Leopold II, Grand Duke of Tuscany

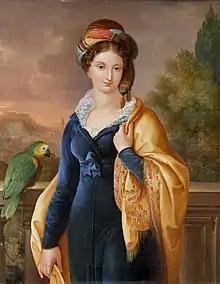
Maria Anna of Saxony

But at the same time the Austrians occupied Lucca and Livorno, and although Leopold simulated surprise at their action it has since been proved, as the Austrian general d'Aspre declared at the time, that Austrian intervention was due to the request of the grand duke. On 24 May the latter appointed G Baldasseroni prime minister, on the 25th the Austrians entered Florence and on 28 July Leopold himself returned. In April 1850 he concluded a treaty with Austria suspending the continuation for an indefinite period of the Austrian occupation with 10,000 men; in September he dismissed parliament, and the next year established a concordat with the Church of a very clerical character. He feebly asked Austria if he might maintain the constitution, and the Austrian premier, Prince Felix of Schwarzenberg, advised him to consult the pope, the king of Naples and the dukes of Parma and Modena.